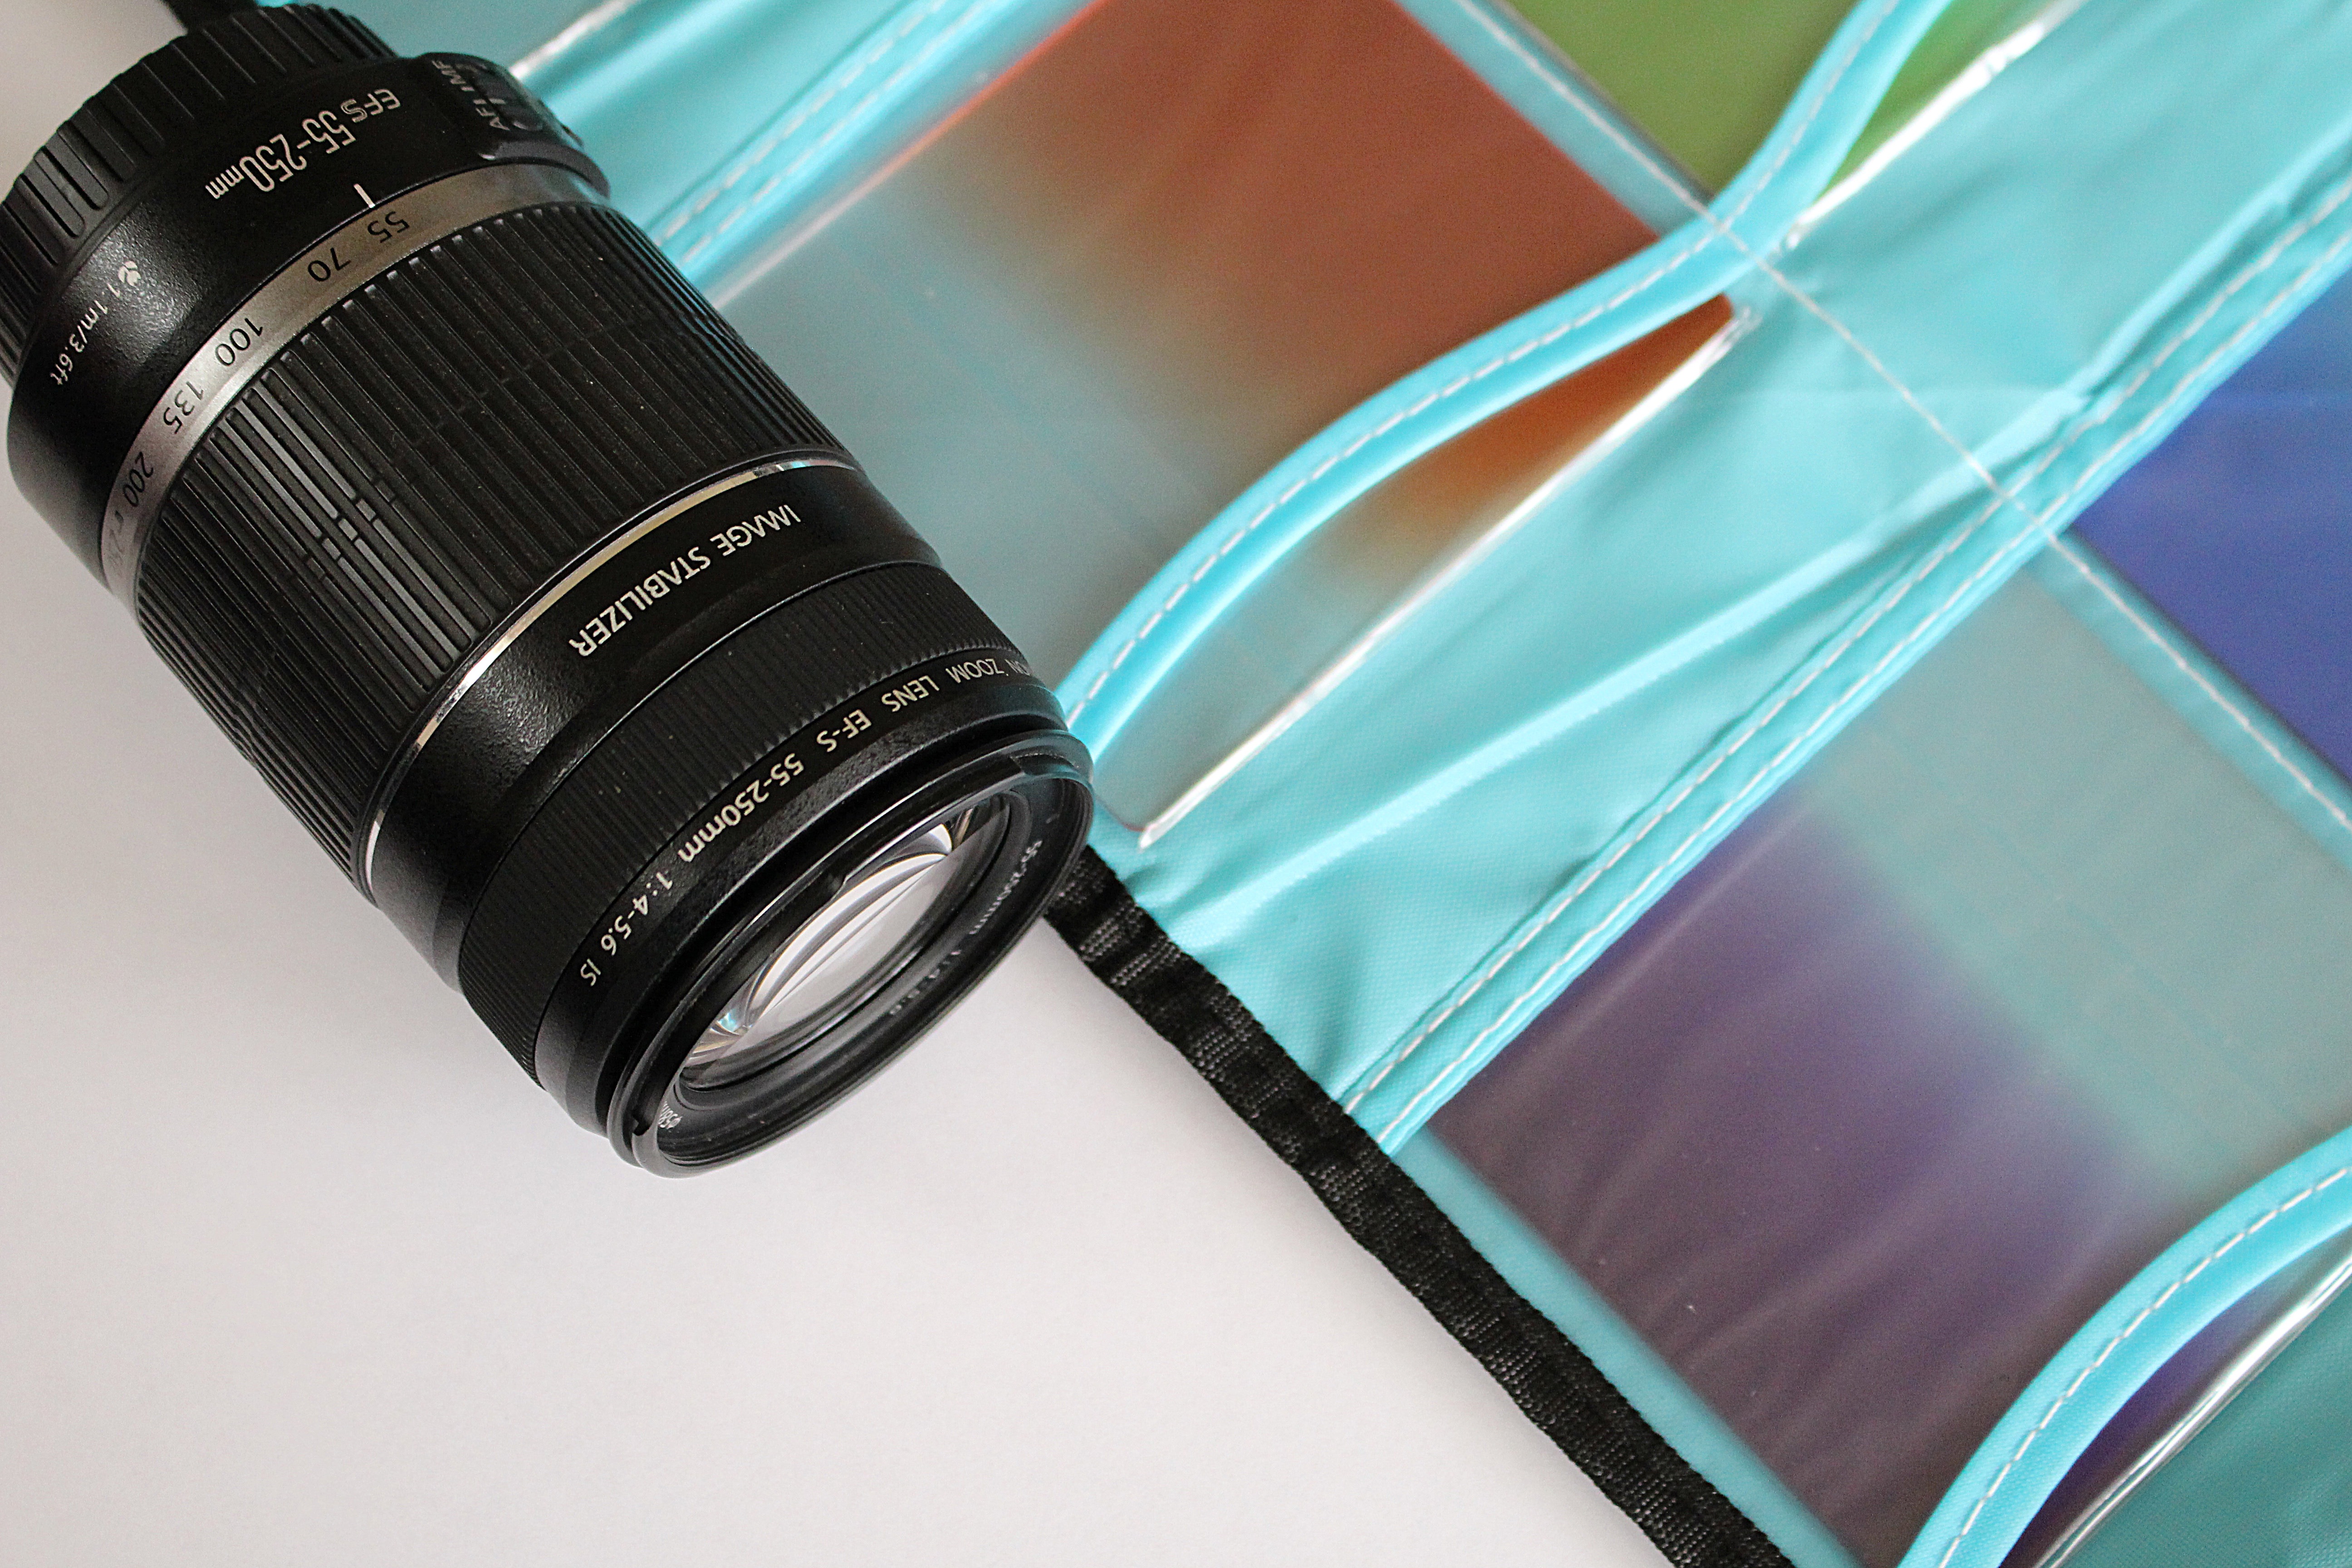
photography, lens, photograph, camera lens, photo accessories, color graduated filters